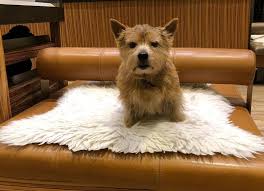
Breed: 203-n000016-Norwich_terrier